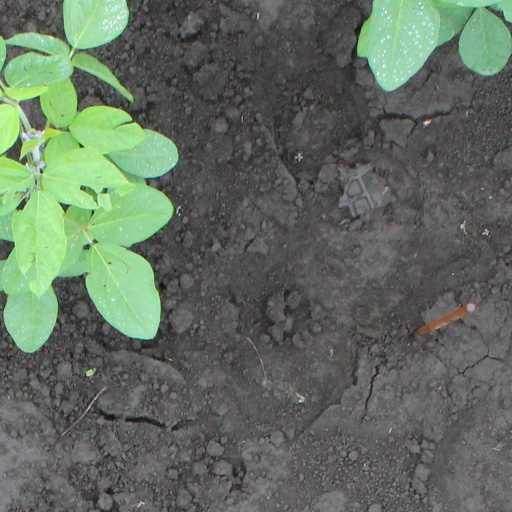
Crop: soybean